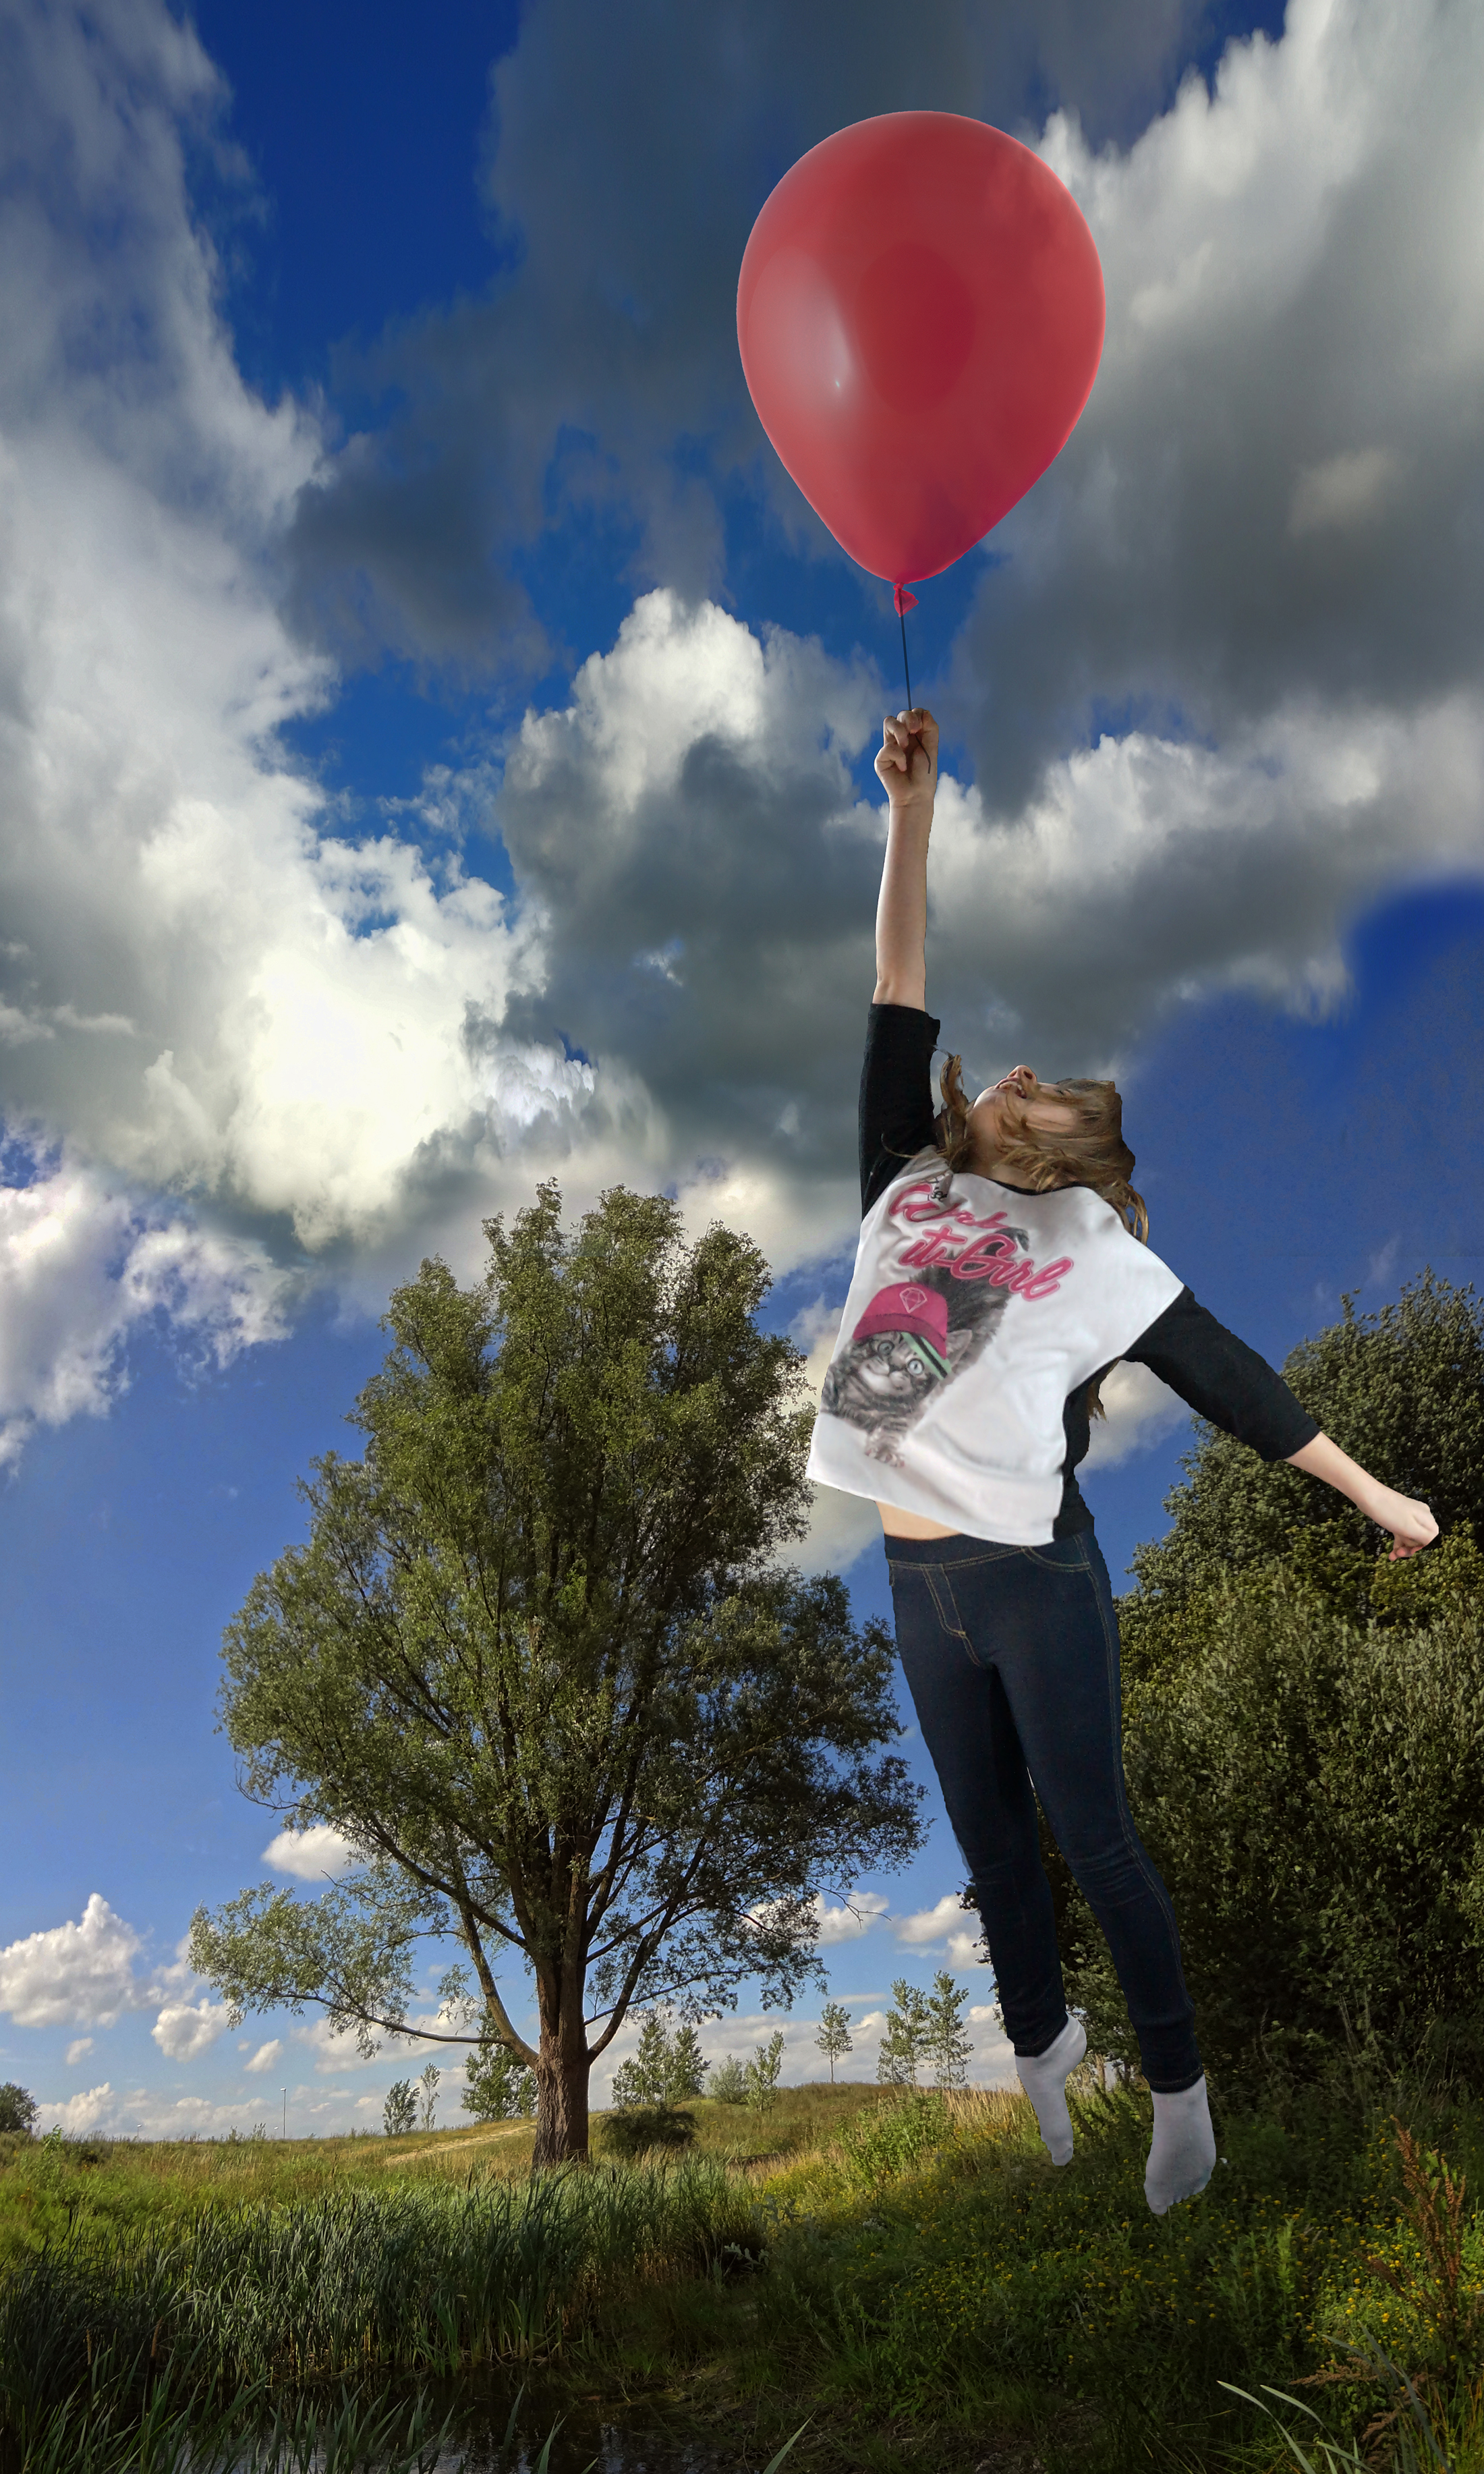
balloon, child, flying, sky, cloud, blue, red, nature, daytime, atmosphere of earth, fun, grass, tree, meadow, summer, meteorological phenomenon, jumping, leisure, vacation, field, spring, landscape